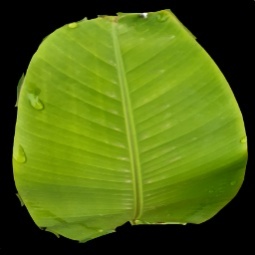
Label: Zinc